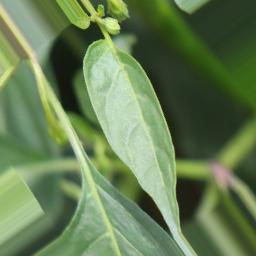
Label: mites_and_trips